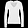
Label: Pullover